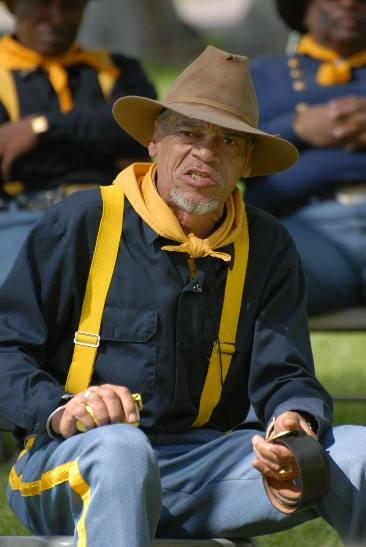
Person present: Yes